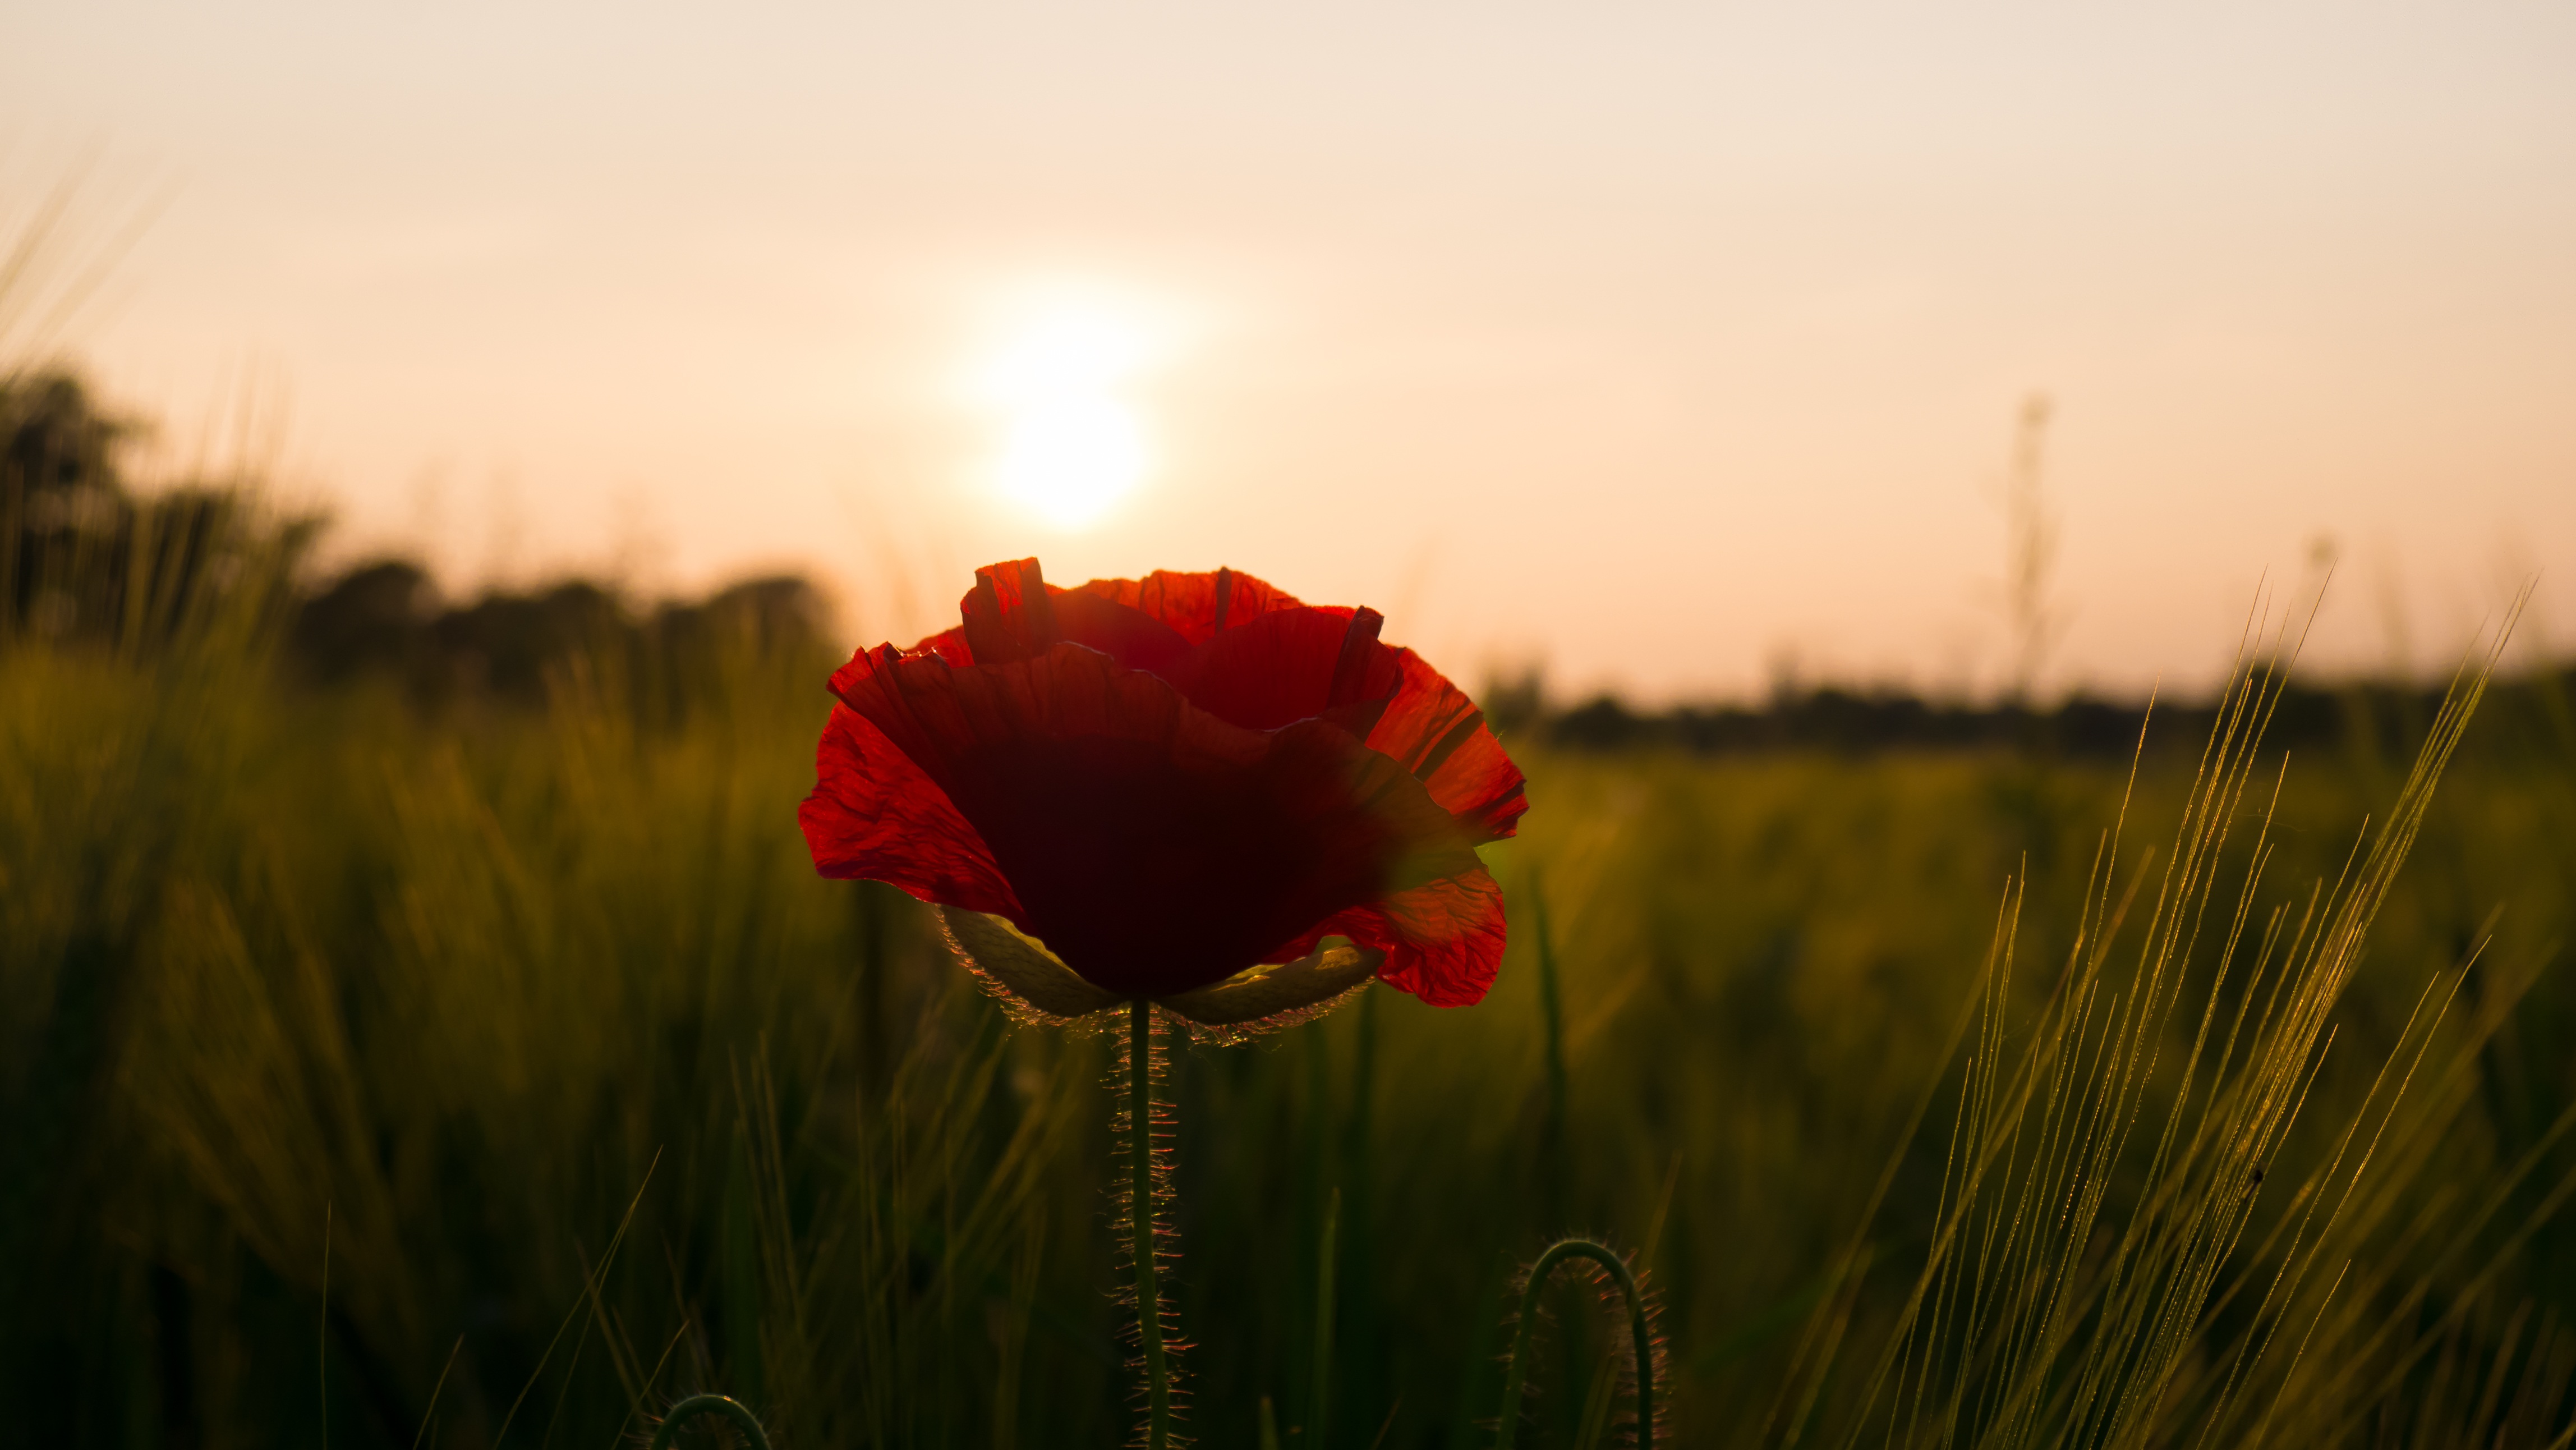
landscape, nature, grass, plant, sky, sun, sunrise, sunset, field, meadow, prairie, sunlight, morning, flower, petal, evening, red, flora, poppy flower, cereals, poppy, poppies, mood, coquelicot, abendstimmung, macro photography, flowering plant, grass family, land plant